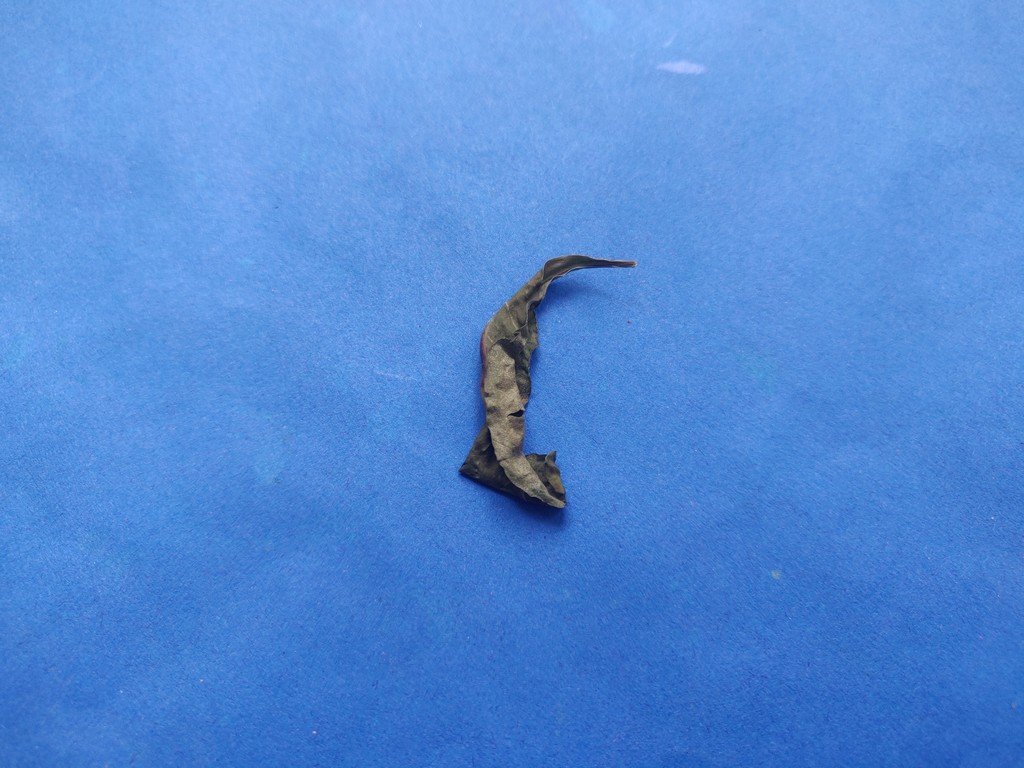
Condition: Dried
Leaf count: single
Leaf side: unknown